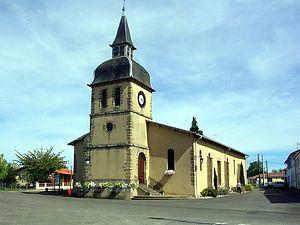
Eglise de Meilhan, dans le département français des Landes
Le département français des Landes compte 438 églises pour un total de 331 communes, soit une moyenne de 1,32 église par commune. La commune de Parleboscq, née de la réunion de sept paroisses, compte à elle seule sept églises.
Meilhan est une commune française située dans le département des Landes en région Nouvelle-Aquitaine.